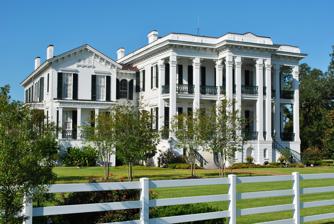
Building: Nottoway Plantation
Country: United States of America
Year built: 1859
Historic plantation in Louisiana, United States United States historic place Nottoway Plantation House U.S. National Register of Historic Places Plantation big house, Nottoway Show map of Louisiana Show map of the United States Location 31025 LA 1 Nearest city White Castle, Louisiana Coordinates 30°11′11″N 91°10′01″W / 30.18629°N 91.16691°W / 30.18629; -91.16691 Area 15 acres (6.1 ha) Built 1859 Architect Henry Howard Architectural style Greek Revival , Italianate NRHP reference No. 80001733 Added to NRHP June 6, 1980 Nottoway Plantation , also known as Nottoway Plantation House is located near White Castle, Louisiana , United States. The plantation house is a Greek Revival - and Italianate-styled mansion built by enslaved African people and artisans for John Hampden Randolph in 1859, and is the largest extant antebellum plantation house in the South with 53,000 square feet (4,900 m 2 ) of floor space. Mansion and grounds Architecture North Front of Nottoway John Randolph commissioned renowned architect Henry Howard of New Orleans with the task of designing the grand mansion with the intention that no expense would be spared in the construction. Howard sited the three-story wooden frame house, which includes a one-story rusticated stucco-covered brick base on a concrete foundation, to face east towards the Mississippi River . The entrance facade is asymmetrically balanced, with a projecting bedroom wing to the left side and a large curved bay with galleries on the right. The main five-bay structure, with a central projecting portico, emphasizes height rather than width, with the main living areas on the second and third stories both being 15.5 feet (4.7 m) in height above the one-story basement, scored to appear as stone, and featuring an arched niche flanked with narrow fenestrations . The galleries are embellished with custom ornamental iron railings made in New Orleans and capped with molded wooden handrails. Double curved granite staircases, installed by skilled mason, Newton Richards, rise to the second story. These steps were built with the left side intended for ladies and the right for gentlemen. The boot scraper at the bottom can also identify the steps for the men. The separate staircases were so that the men would not see the women's ankles beneath their skirts as they climbed, which was considered a severe breach of social etiquette at the time. The close spacing and angularity of the gallery's 22 square columns and elongated capitals also emphasize the vertical qualities of the house. Above the capitals, small brackets branch out to carry a tall entablature decorated with modillions , supporting a projecting cornice that nearly covers the hipped roof that is pierced with six chimneys. In the rear of the house is a two-story garçonnière wing where the Randolph sons resided. Construction of Nottoway was completed in 1859 at an estimated cost of $80,000 (~$2.17 million in 2023). Randolph destroyed the architect's plans after completion to prevent any duplicate homes from being built. Interiors The White Ballroom Dining Room Bedroom Nottoway has over an acre of floor space spread out over three floors and a total of 64 rooms with 165 doors and 200 windows, most of which can double as doors. The house enjoyed 19th-century novelties such as a bathroom on each floor with flushing toilets and hot and cold running water, gas lighting throughout the house, and a complex servant call-bell system. The principal rooms of the house are located on the second floor. The entrance hall runs the length of the house and is 12 feet wide and 40 feet long. Large Baccarat crystal and brass chandeliers hang from the 15.5 feet (4.7 m) high ceilings and the doors with hand-painted German Dresden porcelain doorknobs and matching keyhole covers, leading to the adjacent rooms are 11 feet (3.4 m) tall. Above the doors and along the ceilings are plaster frieze moldings, with modillions interspersed with paterae , made from mud, clay, horse hair, and Spanish moss. To the right of the entrance hall is the most unusual, and John Randolph's favorite room in the house is the White Ballroom. With Composite columns, hand-cast archways, and an L-shaped extension into a curved bay, Randolph had it painted entirely white, including the flooring, to show off the natural beauty of his seven daughters, six of whom would be married there. Featuring two fireplaces with hand-carved rococo white marble mantles, there is also an original mirror placed so that the women could see if their ankles or hoops were showing beneath their skirts. Over one of the fireplaces, there is a painting of Mary Henshaw (no relation to the family), whose eyes are said to follow the viewer around the room. Flanking the entrance hall to the left are a gentleman's study, a stair hall, and the formal dining room. The study and the dining room feature black Italian hand-carved marble mantles on their coal-burning fireplaces, and the rooms are filled with period antique furniture. The dining room plasterwork showcases pink camellias, Emily Randolph's favorite flower, and is the only plasterwork in the house to have color. The main staircase of Honduran mahogany is covered in green velvet and ascends to the Ancestral Hall on the third floor. The hall was used by the Randolphs as a family parlor, being a central thoroughfare to many of the adjacent bedrooms, and gave access to the third-floor gallery with views of the Mississippi River. Nearby is the main bedroom, with one of the three original bathrooms, as well as a small room that was used as a nursery for Julia Marceline, Randolph's last and only child born at Nottoway. During the Civil War, Emily Randolph utilized a bedpost to hide valuable jewelry at the end of the bed. Though originally bedrooms, one has been made into a music room displaying 19th-century musical instruments, and another, known as the Wicker Room, features wicker furniture owned by the Randolph family. The first-floor basement has been transformed into a restaurant and a small museum about the Randolph family and the history of the plantation. Initially, the space held the laundry, dairy, wine cellar, servants' quarters, and a 10-pin bowling alley for the children's amusement. Grounds John Nelson of New Orleans designed the Nottoway landscape to include 120 fruit and citrus trees, 12 magnolia trees, poplar, live oak trees, 75 rose bushes, 150 strawberry plants, and a variety of flower and vegetable gardens. However, due to neglect and the erosion of six and a half acres of land by the Mississippi River, the gardens designed by Nelson no longer exist. Today, the house sits only 200 feet behind a river levee, and the grounds include a small formal hedge garden adjacent to the garçonnière where the detached kitchen once stood, and a fountain courtyard in front of the southern bedroom wing. Surrounding the house are modern ancillary buildings that house offices and event facilities. The owners expanded the property in 2008 by building a carriage house, ballroom, and nine Acadian-style cottages modeled after the property's original slave quarters, while the plantation was closed to the public for repairs, as a result of damage incurred by Hurricane Gustav . To the north of the house is the reconstructed stables, now re-purposed as a ballroom, and the Randolph cemetery where the remains of the family were reinterred in 2003. History 19th century John Hampden Randolph was born in Virginia in 1813, a member of the prominent Randolph family . He migrated with his family to Mississippi when his father, Peter Randolph Jr. , was appointed a federal judge in Woodville, Mississippi , by President James Monroe in 1820. John Randolph married Emily Jane Liddell in 1837 and had eleven children. Randolph devoted most of his time to his cotton plantation , but believing sugar production would be more lucrative, he decided to move his family to southern Louisiana in 1842, where he purchased a 1,650 acres (6.7 km 2 ) cotton plantation that he named Forest Home. Converting the plantation to sugar cane production two years later and constructing Iberville Parish's first steam-powered sugar mill , Randolph was able to triple his earnings over his cotton production. Within ten years, Randolph had increased his holdings to 7,116 acres (28.80 km 2 ) and enslaved 176 people, making Randolph one of the more prominent enslavers in the Southern United States. In 1855, Randolph purchased an additional 400 acres (1.6 km 2 ) of highland, and 620 acres (2.5 km 2 ) of swamp and Mississippi River-front land where he sought to build a more prestigious home that he named "Nottoway", after Nottoway County, Virginia , where he was born. Painting by Cornelia Randolph showing original garden landscape He selected Henry Howard, a trendy architect of the time, considered one of the finest architects of 19th-century New Orleans . Many of his Greek Revival- and Italianate-style buildings, churches, and homes can still be found in the city. He also designed the neighboring Belle Grove , now destroyed. Randolph and the owner of Belle Grove, John Andrews, are known to have had a rivalry of sorts that even extended to their homes. Compiling the materials for his plantation home , cypress logs were cut and cured under water for six years, then cut into planks and dried into what is called virgin cypress. The wood's most notable feature is its durability and resistance to termites. Handmade bricks were baked in kilns by enslaved workers, and 40 carpenters, brick masons, and plumbers were hired by Howard, who lived in tents at the construction site while doing their work. The massive home was completed in 1859, along with various other buildings, including quarters for enslaved workers, a schoolhouse, greenhouse, stable, steam-powered sugar house, wood cisterns, and other necessary buildings for an agricultural operation. Soon after the house was completed, the American Civil War began. Randolph did not support secession from the United States. Nevertheless, he backed the Confederacy financially once the war began. He sent his three sons to fight for the Confederate Army, losing his oldest son, Algernon Sidney Randolph, at the Battle of Vicksburg . With the war coming ever closer to Nottoway, Randolph decided to take 200 enslaved people to Texas , and grow cotton there while his wife, Emily, stayed at Nottoway with the youngest children, hoping that their presence would save it from destruction. The plantation was occupied by U.S. Army and Confederate troops. Though the grounds were damaged and the animals were taken, Nottoway survived the war with only a single grapeshot to the far left column that did not fall out until 1971. With the emancipation of enslaved people, John Randolph contracted with 53 of his former bond people to continue working as laborers. When he returned to Nottoway after the Civil War, most, having few other choices, returned with him. The sugar business was not as profitable after the war, and by 1875, Nottoway was reduced to 800 acres (3.2 km 2 ). John Randolph died at Nottoway on September 8, 1883, leaving the plantation to his wife. Emily Randolph sold the plantation in 1889 for $ 50,000, which she divided equally among her nine surviving children and herself. She died in Baton Rouge in 1904. 20th century The new owners of Nottoway were Désiré Pierre Landry and his father-in-law, Jean Baptiste Dugas, whose family owned the plantation until 1909 when Landry's widow sold Nottoway to sugar planter Alfonse Hanlon. Soon after, Hanlon lost Nottoway to foreclosure in 1913 due to crop failures the previous two years that resulted in tax problems and accrued medical bills by his wife's failing health. Dr. Whyte G. Owen purchased the plantation out of foreclosure for $10,000. Dr. Owen, one-time Surgeon General of Louisiana, attempted to run the estate as a sugar plantation but was unsuccessful. He sold off 1,193 acres (483 ha), keeping the house and surrounding property. After he died in 1949, Nottoway was inherited by his son Stanford who lived with his wife Odessa in the house until he died in 1974. After that, Odessa Owen lived alone in the massive house, trying to maintain it with her limited resources. Knowing she was unable to care for the house adequately, Owen sold the plantation to Arlin K. Dease in 1980, who had restored three other antebellum mansions, including the Myrtles Plantation in St. Francisville, Louisiana , with the caveat that she be allowed to live in the house until her death. After she died in 2003, the house ceased to be a private home. Dease restored Nottoway, working a crew of 40 to 60 men for 12 hours a day, and opened the house to the public three months after his purchase. Arlin Dease sold Nottoway to Paul Ramsay of Sydney , Australia , in 1985, after he had stayed at the property while in the area for business. 21st century Under Ramsay's tenure, Nottoway has become a resort destination. The house was listed on the National Register of Historic Places in 1980 and is a popular tourist attraction in southern Louisiana. See also National Register of Historic Places listings in Iberville Parish, Louisiana List of plantations in Louisiana References